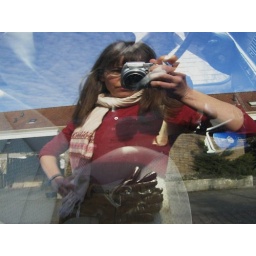
this is me in the window of my dads car